Kingdom of Hungary

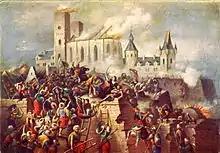
Siege of Eger Castle in 1552

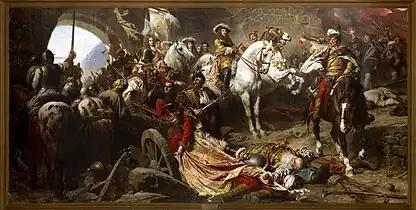
The Battle of Buda (1686): Hungarians and the Holy League (1684) reconquering Buda

The Hungarian kingdom's golden age was during the reign of Matthias Corvinus (1458–1490), the son of John Hunyadi. His nickname was "Matthias the Just". He further improved the Hungarian economy and practised astute diplomacy in place of military action whenever possible. Matthias did undertake campaigning when necessary. From 1485 until his death, he occupied Vienna, aiming to limit the influence and meddling of the Holy Roman Empire in Hungary's affairs.